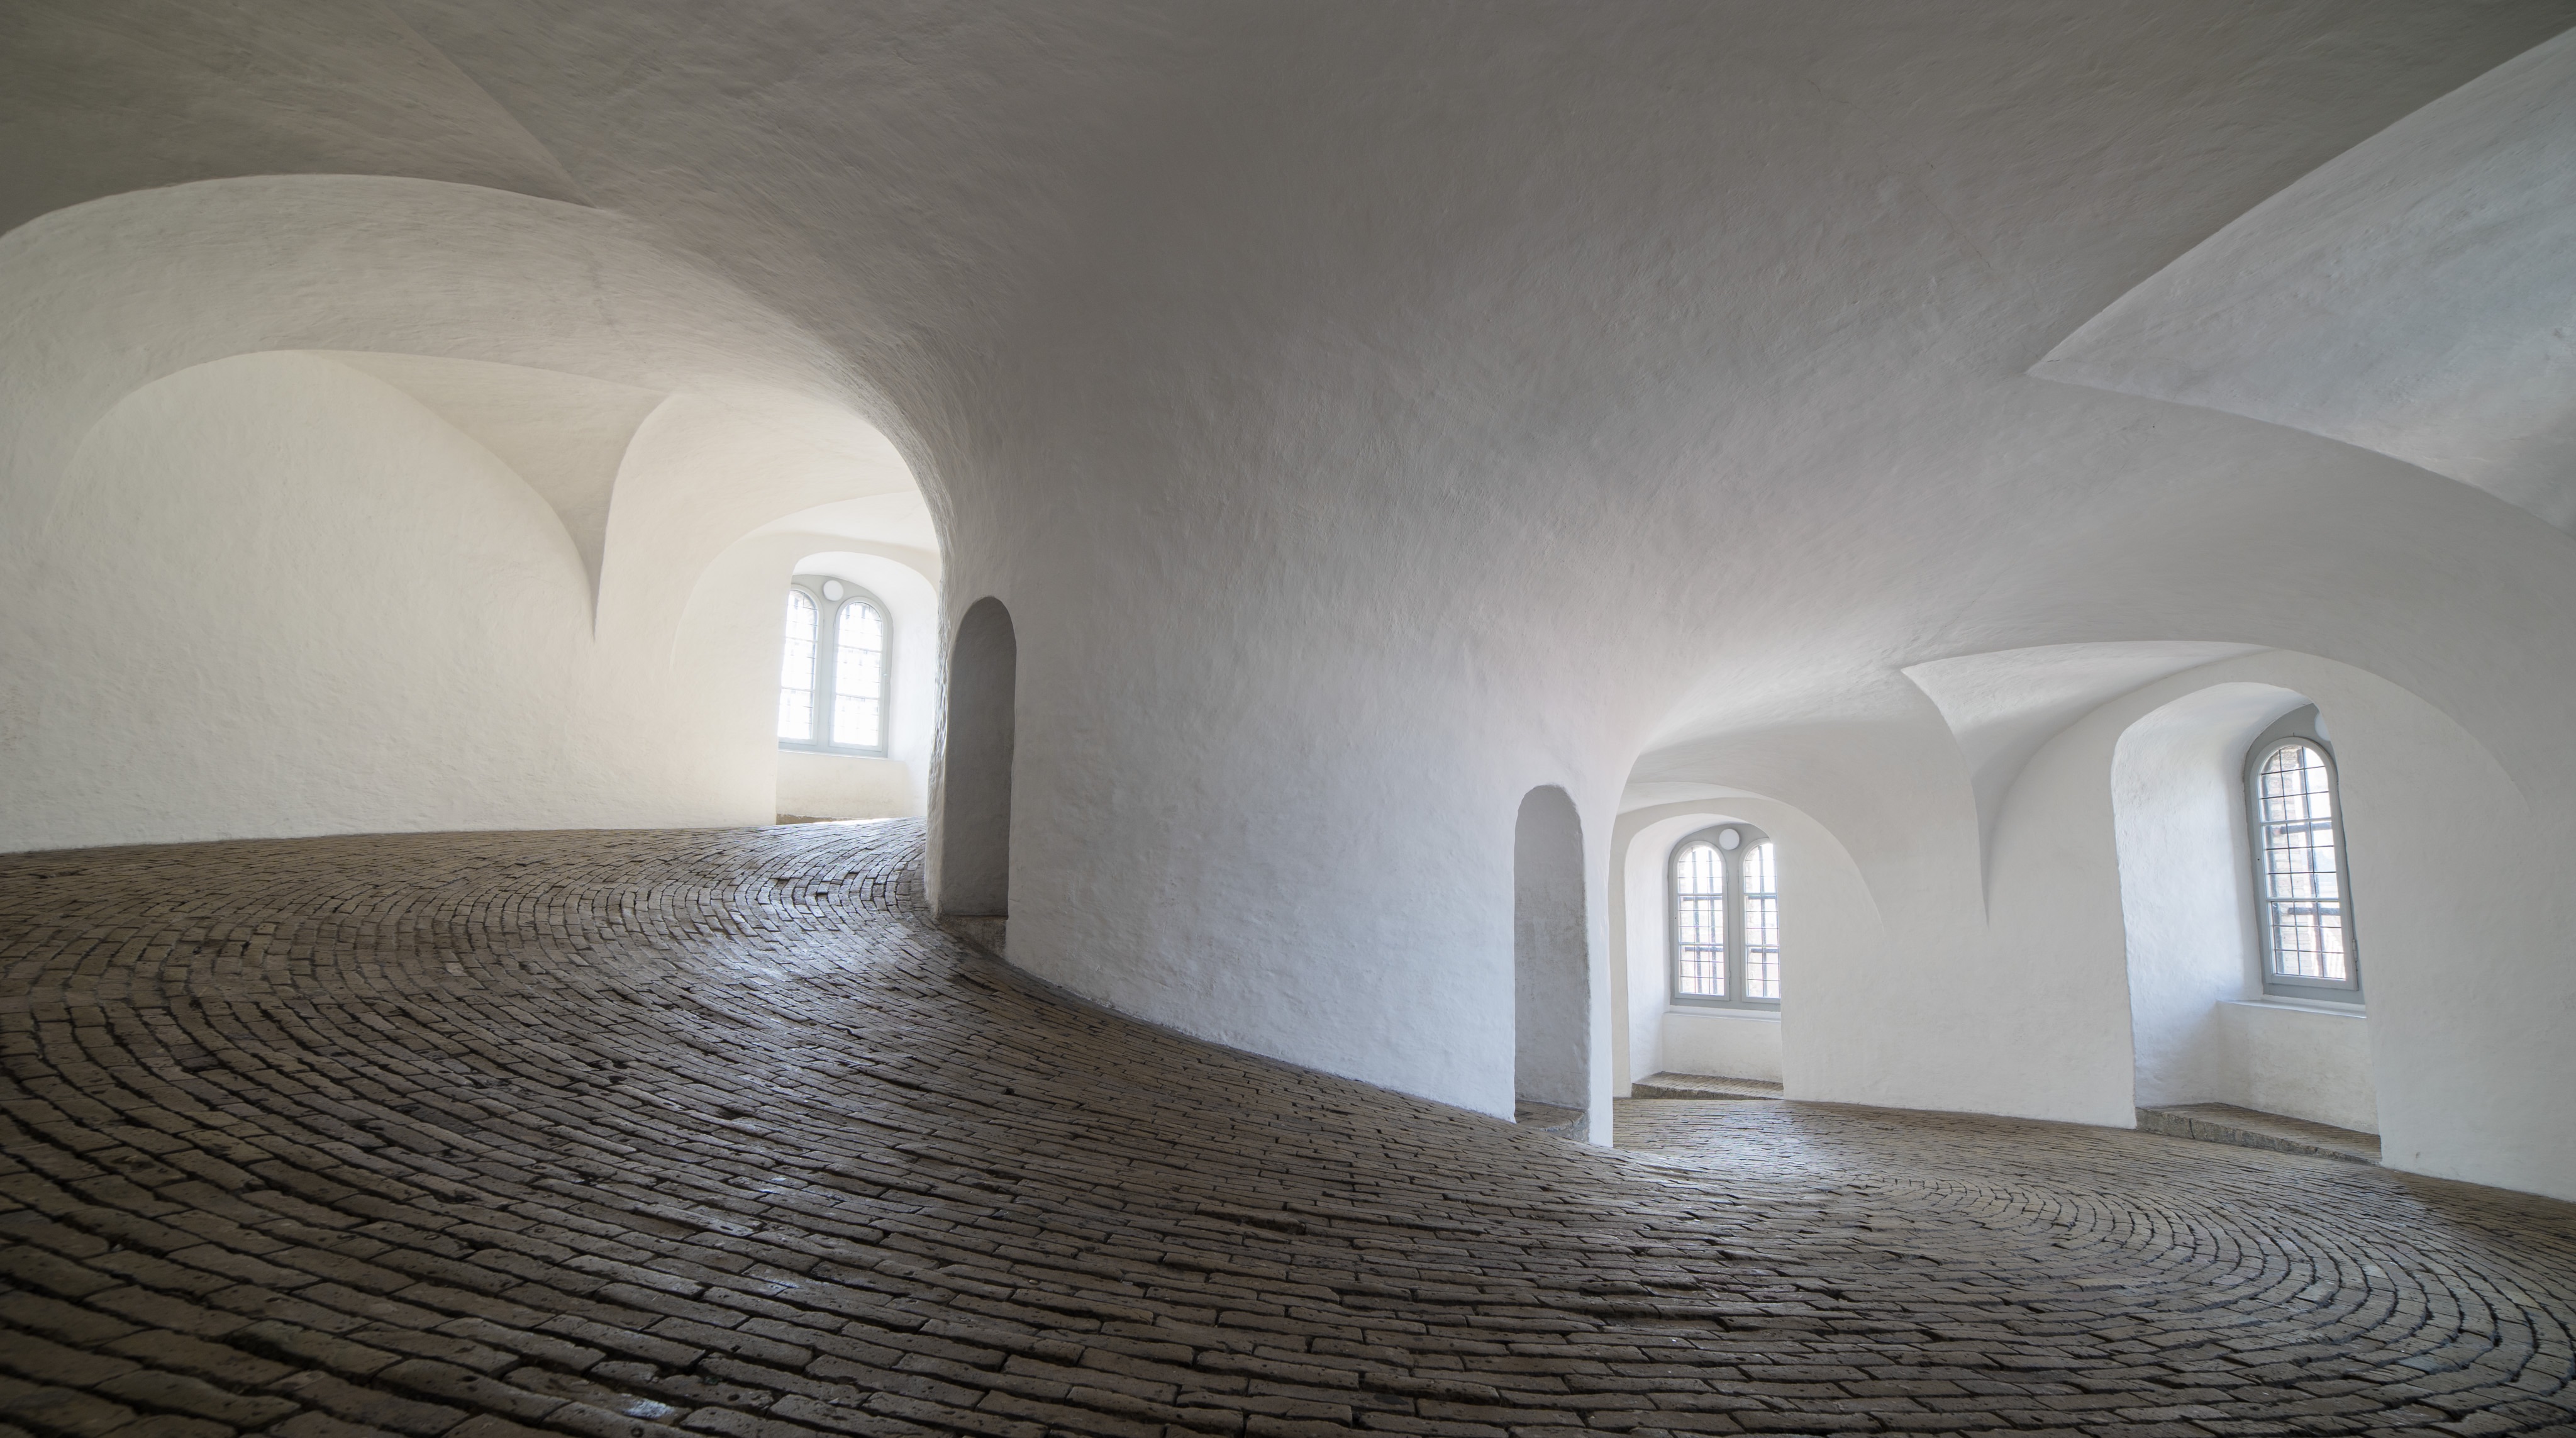
architecture, house, floor, building, arch, ceiling, hall, property, vault, estate, plaster